Kalimpong

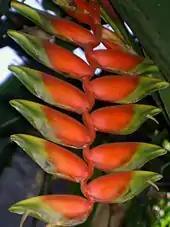
Heliconia

Kalimpong has a temperate, monsoon-influenced subtropical highland climate (Köppen: "Cwb"). It has five distinct seasons: spring, summer, autumn, winter and the monsoons. The annual temperature is . Summers are mild, with an average maximum temperature of in August. Summers are followed by the monsoon rains which lash the town between June and September. The monsoons are severe, often causing landslides which sequester the town from the rest of India. Winter lasts from December to February, with the minimum temperature being around . During the monsoon and winter seasons, Kalimpong is often enveloped by fog.